Władysław Bartoszewski

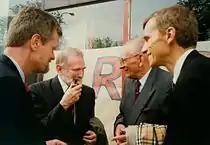
Bartoszewski "(right, background)" with Bronisław Geremek "(left, background)", 1997

From June 1990, Bartoszewski was chairperson of the International Council of the National Auschwitz Museum. From 1991 to 1995, he was the member of the National Council for Polish-Jewish Relations from the presidential office. From March 1995, he was the deputy chairman of the Polish PEN. In 1996, he received an honorary doctorate of the University of Wrocław.